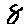
Label: 8